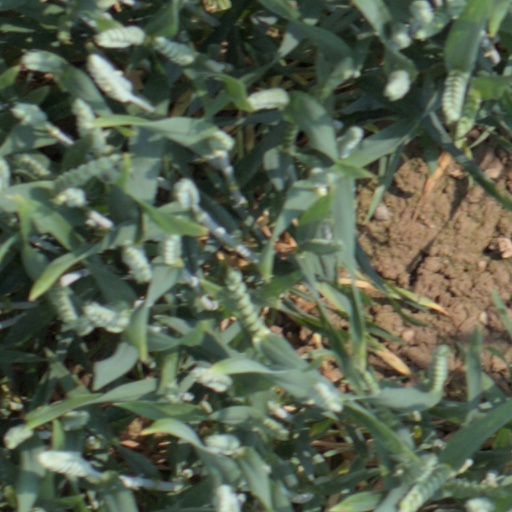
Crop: wheat